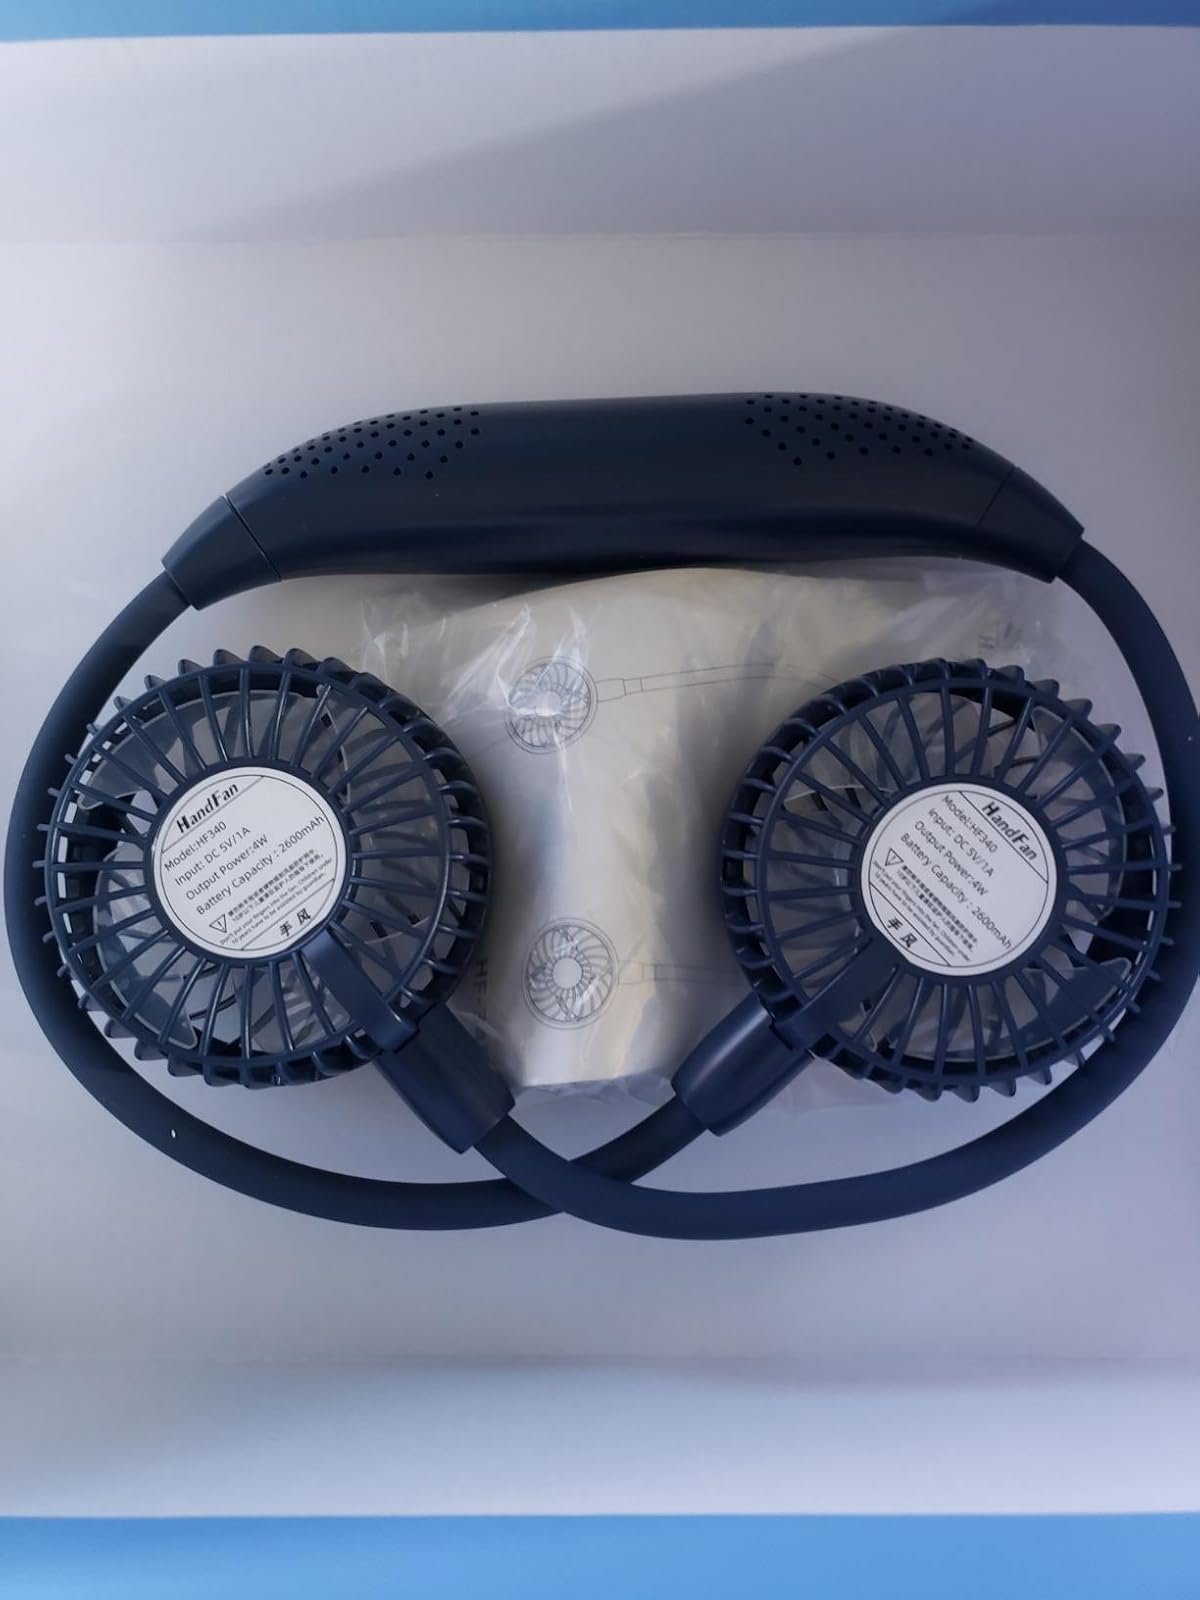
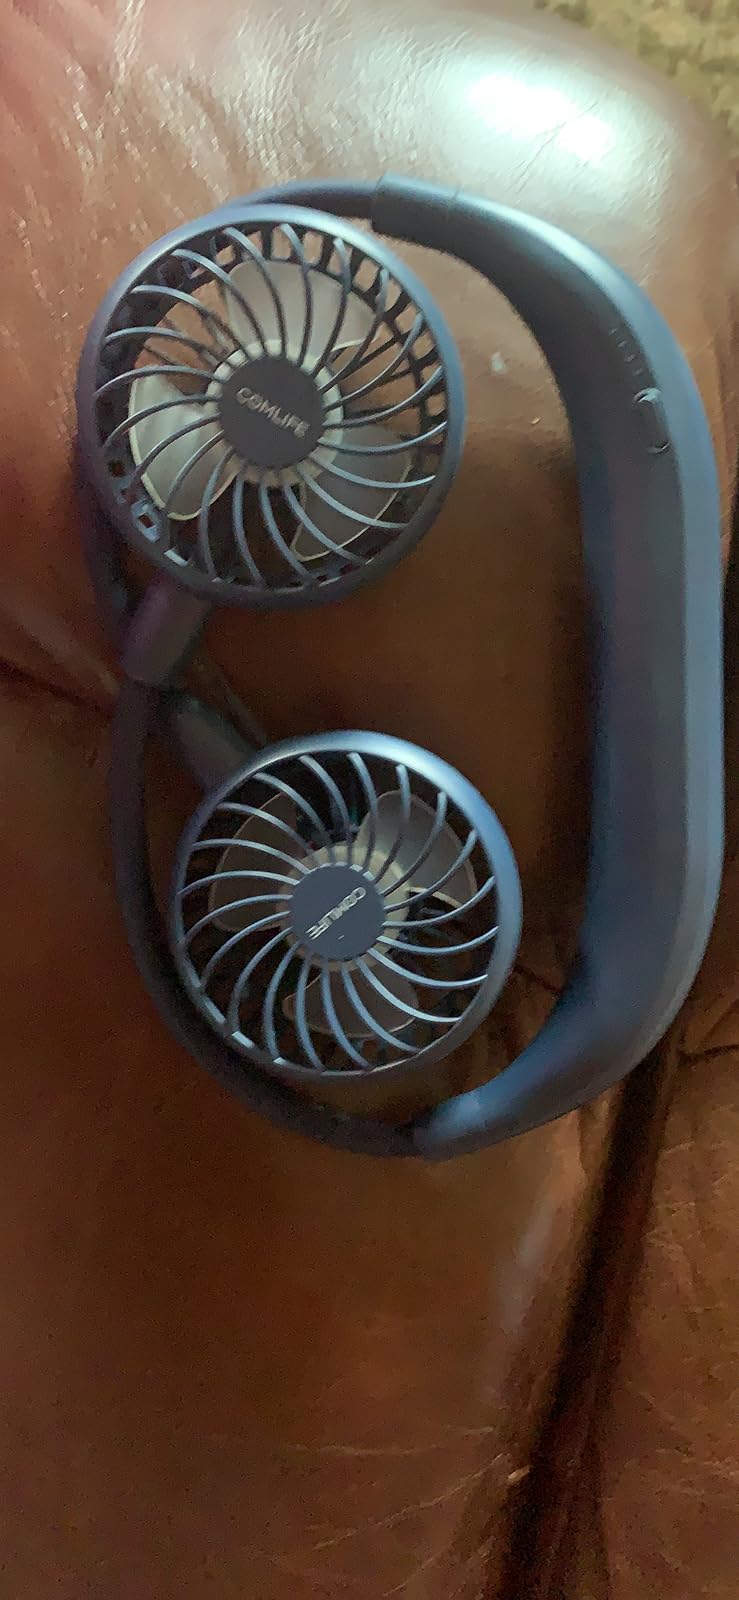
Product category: fan
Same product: yes